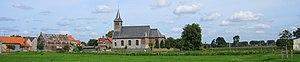
Helkijn
Helchin est une section de la commune belge à facilités linguistiques d'Espierres-Helchin, en province de Flandre-Occidentale. C'était une commune à part entière jusqu'en 1977.